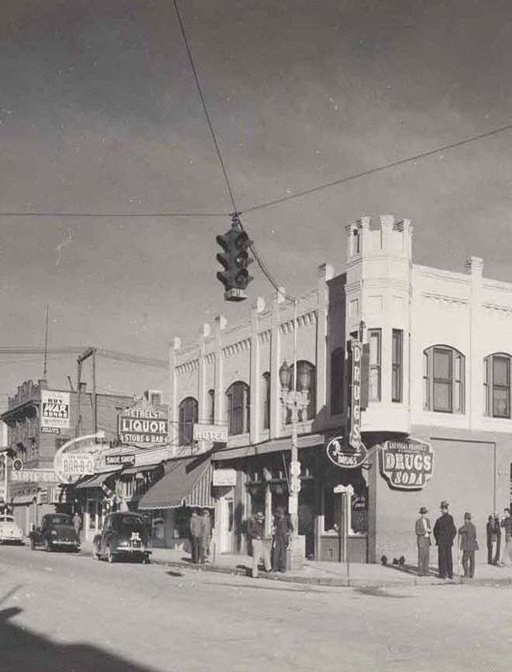
street scenes in the 1940s .